Sky position (RA, Dec in degrees): 150.265, 1.119
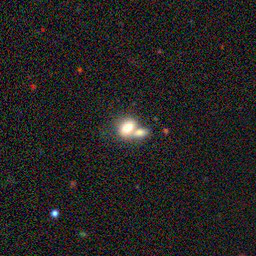
Galaxy morphology: Merging Galaxies